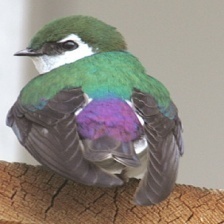
Species: VIOLET GREEN SWALLOW
Scientific name: TACHYCINETA THALASSINA